Ioniq

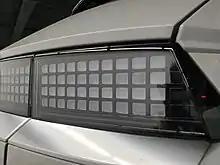
Close-up of Ioniq 5 tail lights, featuring "Parametric Pixel" design

Under its numeric nomenclature, even numbers are reserved for sedans, while odd numbers are reserved for crossovers. As a unifying design concept, Hyundai has included "Parametric Pixel" external light designs on each vehicle; these are small square lighting elements which Hyundai characterize as "a unique jewel-like design", reminiscent of 8-bit video game graphics.